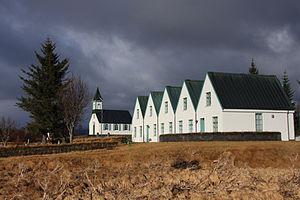
Þingvellir, toponyme islandais signifiant littéralement « plaines du Parlement », est un site historique et un parc national du sud-ouest de l'Islande, non loin de la capitale, Reykjavik.